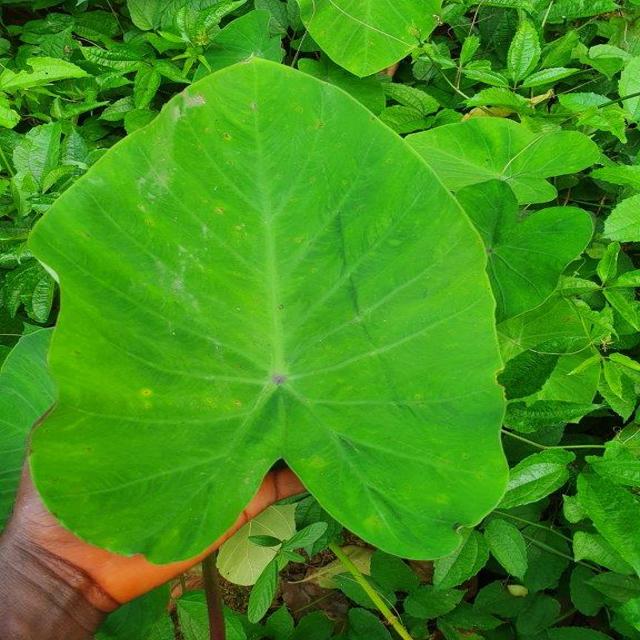
Label: Healthy